Extratropical cyclone

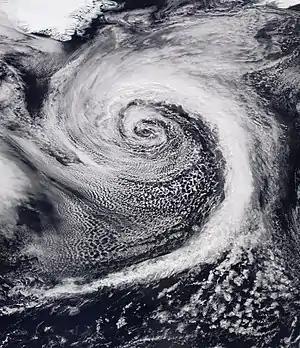
A powerful extratropical cyclone over the North Atlantic Ocean in March 2022

Extratropical cyclones, sometimes called mid-latitude cyclones or wave cyclones, are low-pressure areas which, along with the anticyclones of high-pressure areas, drive the weather over much of the Earth. Extratropical cyclones are capable of producing anything from cloudiness and mild showers to severe hail, thunderstorms, blizzards, and tornadoes. These types of cyclones are defined as large scale (synoptic) low pressure weather systems that occur in the middle latitudes of the Earth. In contrast with tropical cyclones, extratropical cyclones produce rapid changes in temperature and dew point along broad lines, called weather fronts, about the center of the cyclone.